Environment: real
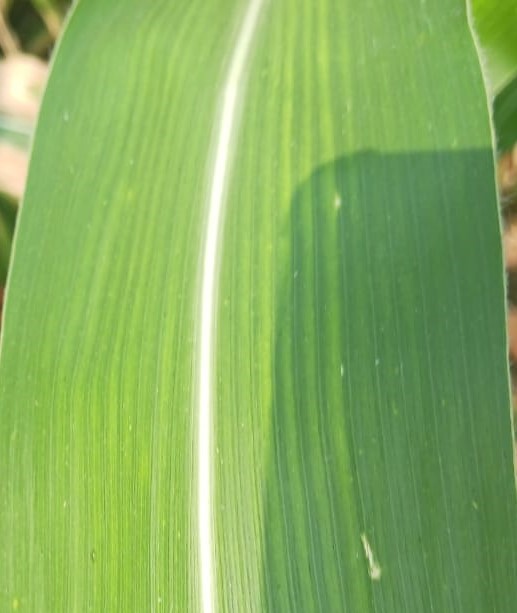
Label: healthy